Caerlaverock

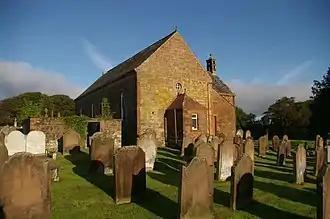
Caerlaverock Parish Church

Caerlaverock is a civil parish in Dumfries and Galloway, Scotland.